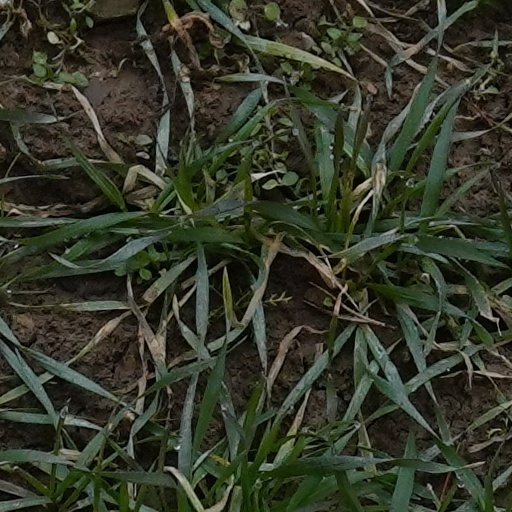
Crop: wheat